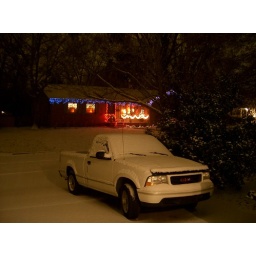
First Snow in Tulsa 12/07/2005 - The little white pickup truck shivering in the cold!